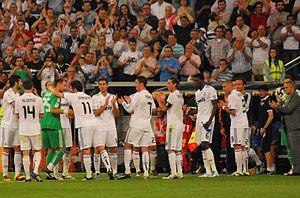
Jerzy Dudek lors de son dernier match, applaudi par son équipe lors d'un match entre le Real Madrid et l'UD Almería.